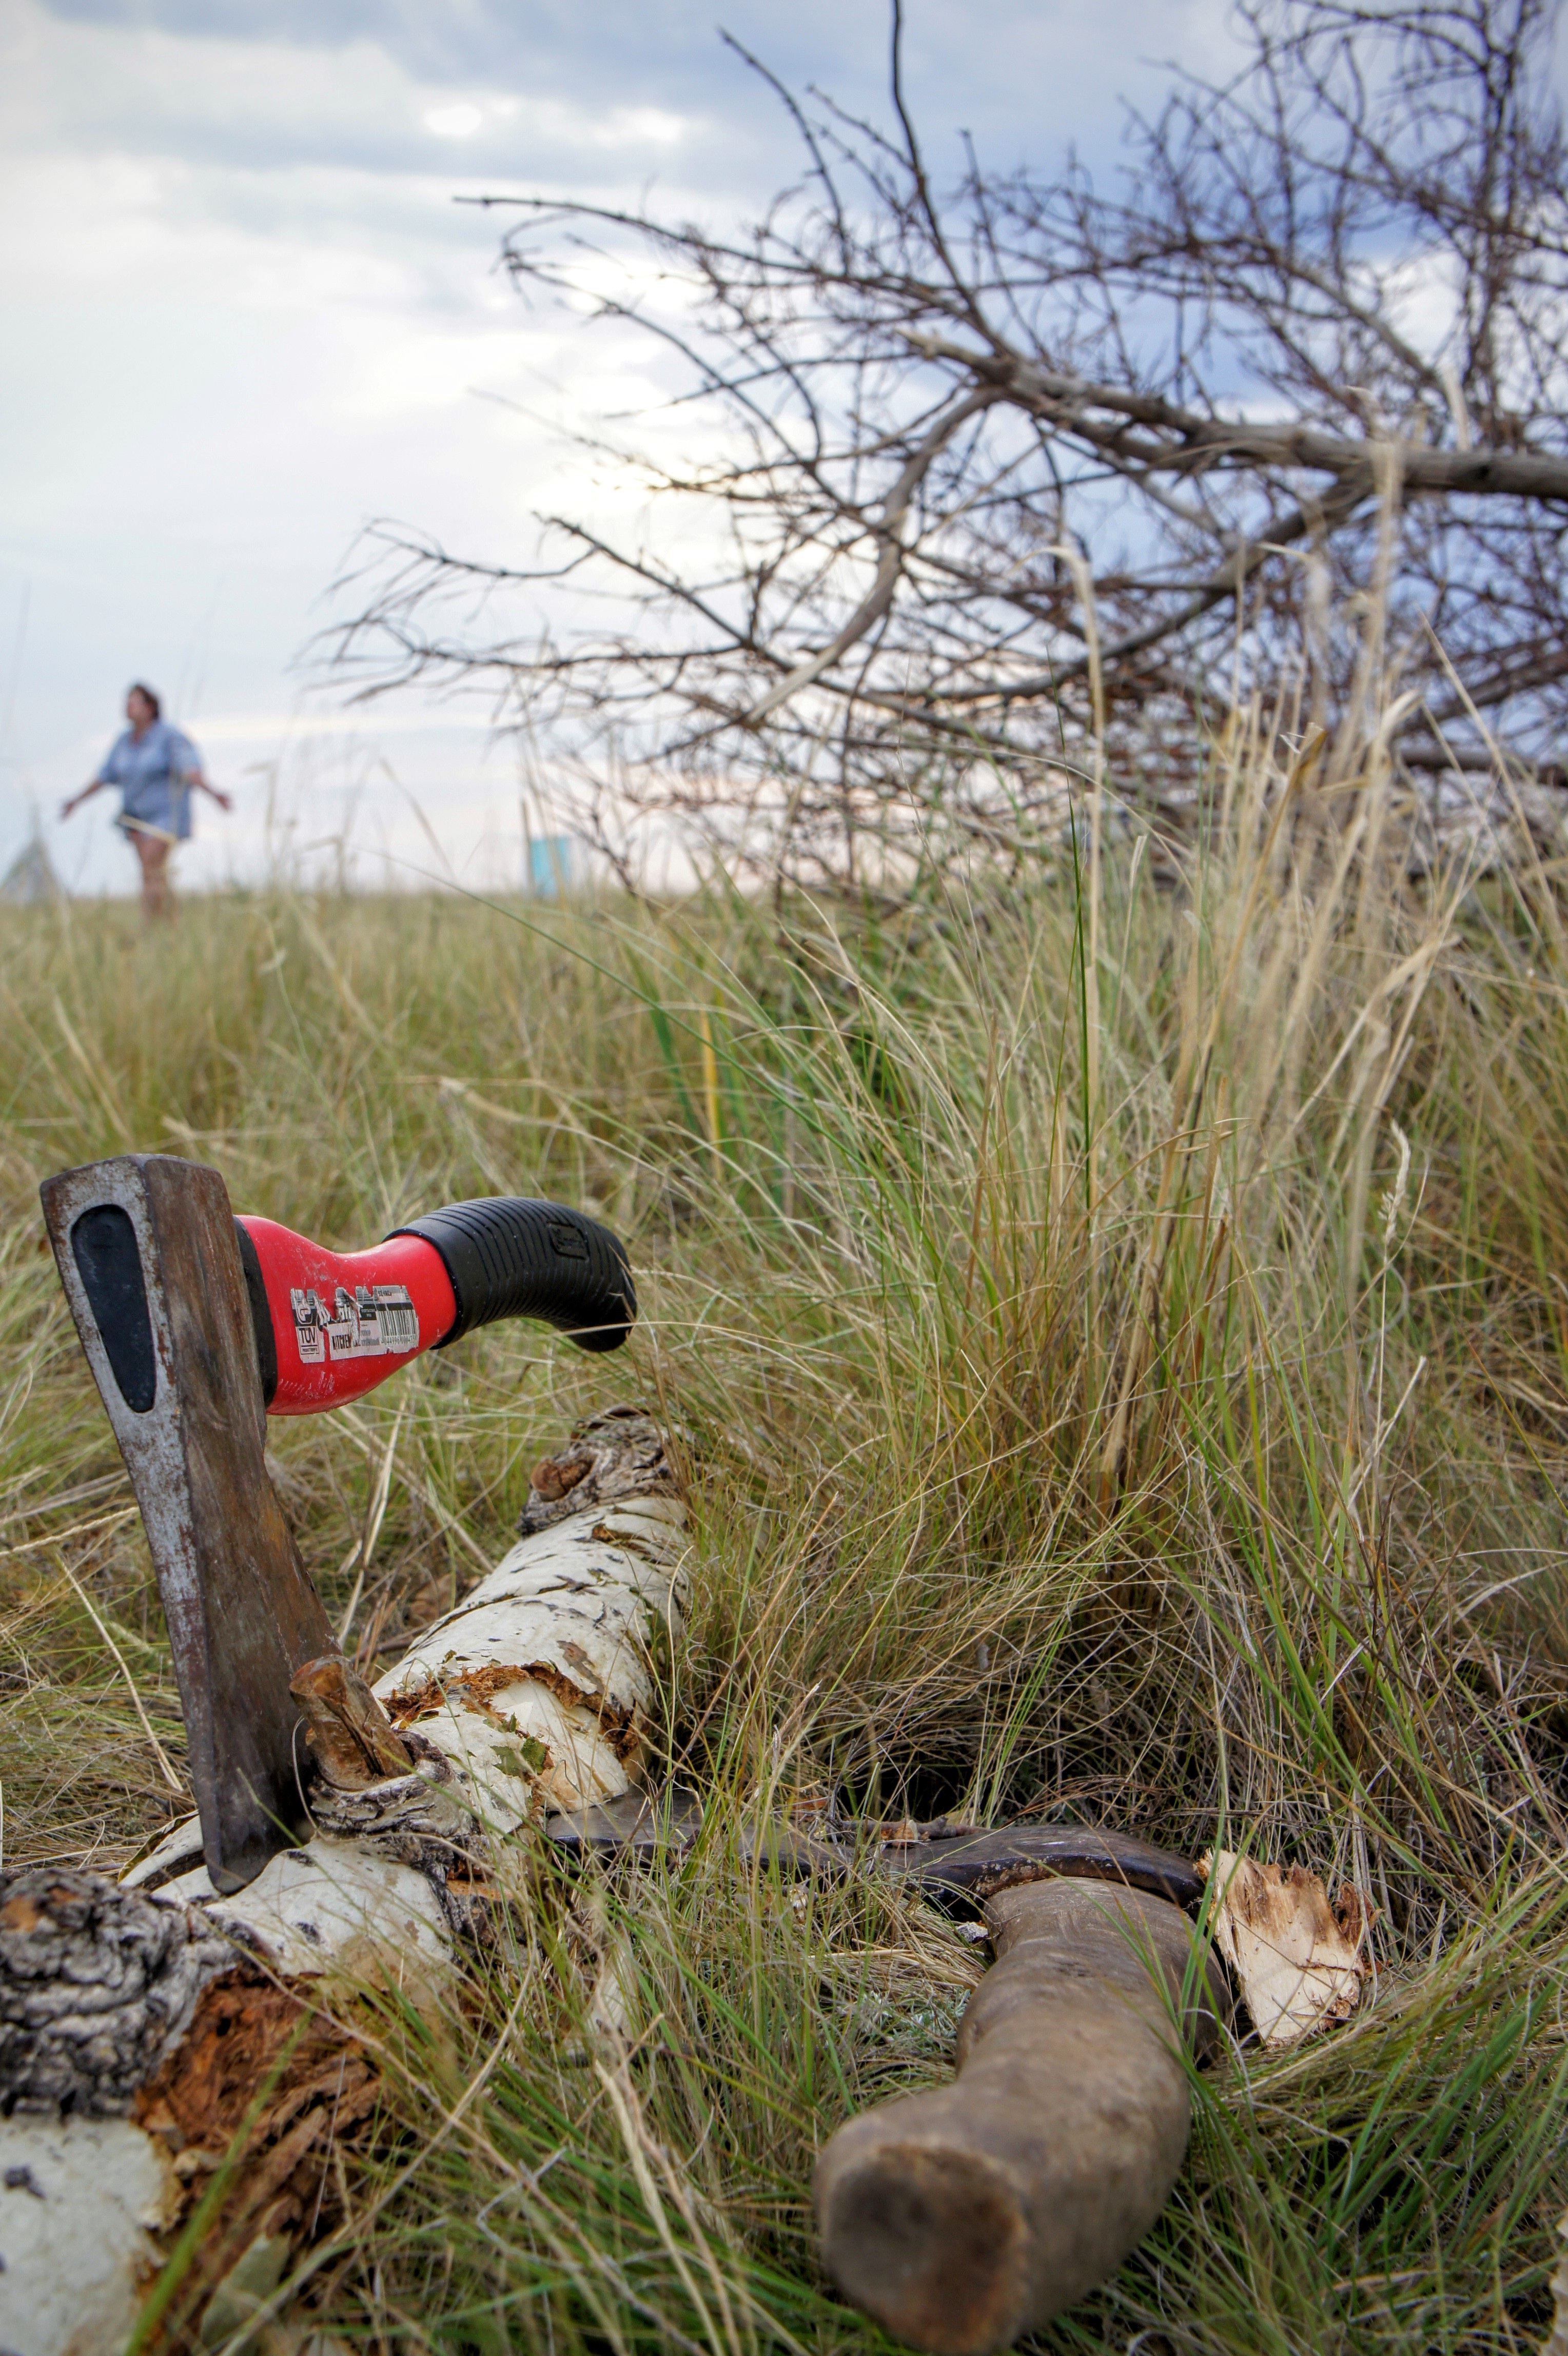
grass, wilderness, prairie, wildlife, log, axe, ax, wetland, tree stump, blade, habitat, hack, wood chop, make wood, natural environment, grass family